Crossharbour DLR station

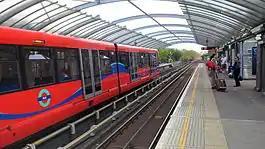
The station in 2013, looking south

Crossharbour is a light metro station on the Docklands Light Railway (DLR) Bank-Lewisham Line in Cubitt Town, East London. The station is situated on the Isle of Dogs and is between Mudchute and South Quay stations and is in Travelcard Zone 2.